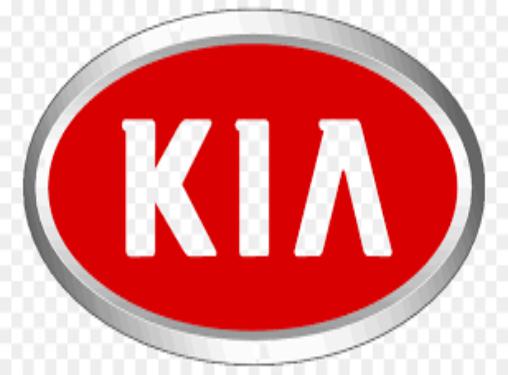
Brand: kia da
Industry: Transportation